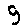
Label: 9